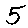
Label: 5